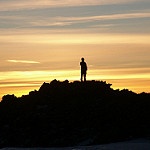
Scene: Outdoor